Saitō Yoshitatsu

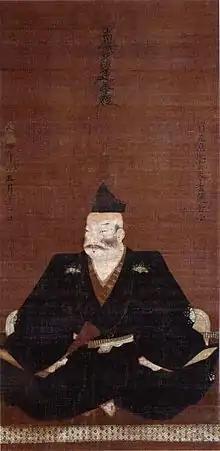
Portrait of Saitō Yoshitatsu

or Toki Yoshitatsu was a Japanese samurai and "daimyō" during the Sengoku period. He proved a capable commander and was able to defeat attempts by Oda Nobunaga to avenge his father-in-law Dôsan's death, but died of his illness in 1561.